H. M. Jyothi

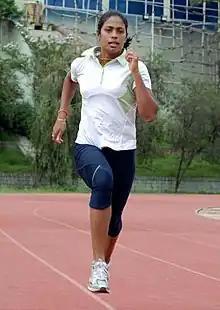
Jyothi in practice

Jyothi was born to father H. N. Manjunath and mother Thippamma in Hiriyur, Karnataka (near Chitradurga), on 1 July 1983. She has four brothers and sisters, and is the family's second daughter.